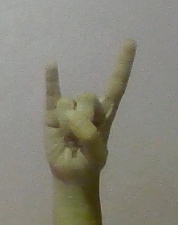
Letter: la